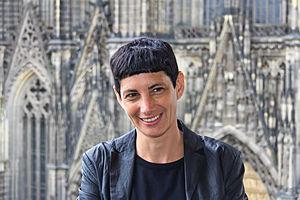
Yael Bartana est une artiste contemporaine vidéaste israélienne.